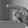
ASL letter: P